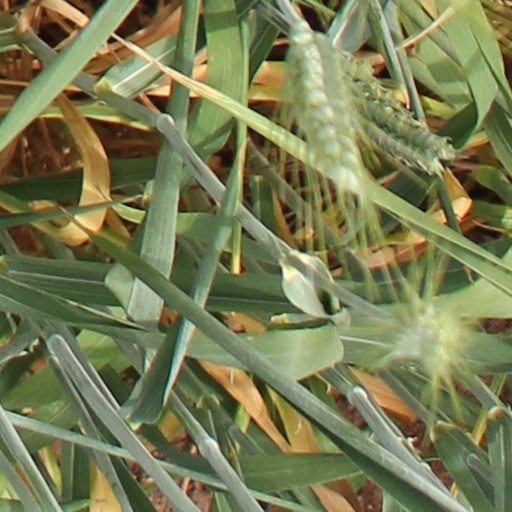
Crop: wheat